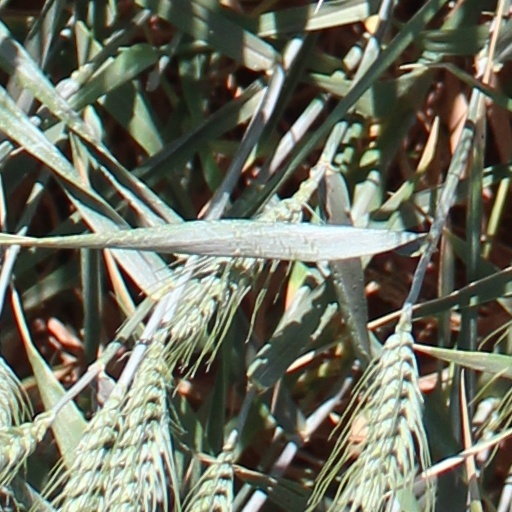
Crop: wheat